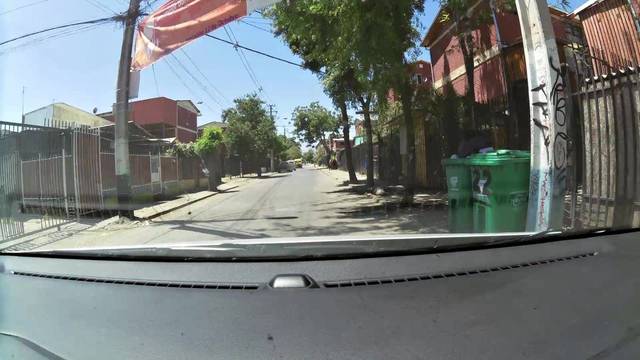
Region: Chile
Coordinates: -33.578, -70.668